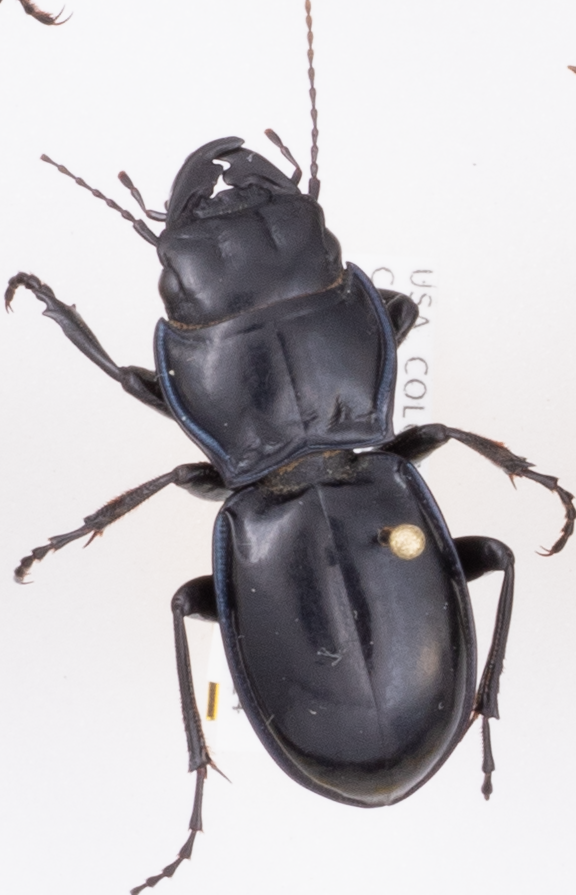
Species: Pasimachus elongatus
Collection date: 2018-05-24
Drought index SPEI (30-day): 0.988
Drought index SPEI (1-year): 0.086
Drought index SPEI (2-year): -0.17